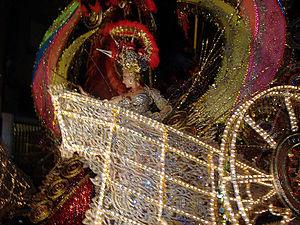
Le carnaval de Santa Cruz de Tenerife, situé dans la capitale de l´île de Tenerife, la plus grande de l´archipel des Canaries, est considéré comme étant le deuxième carnaval le plus populaire du monde après celui de la ville de Rio de Janeiro est même jumelé à celui-ci pour cette raison. Chaque année, les festivités durent un mois, le plus souvent de fin janvier à fin février et font descendre dans les rues des milliers de personnes, surtout début février, lors de la grande semaine principale de l´événement. Le tourisme est à ce moment-là aussi important que celui présent en été.
Santa Cruz de Tenerife est une commune de la province de Santa Cruz de Tenerife, dont elle est la capitale, dans la communauté autonome des Îles Canaries en Espagne. Elle est située au nord-est de l'île de Tenerife, île la plus peuplée des îles Canaries.
Cette liste des principaux carnavals recense les principaux carnavals dans le monde, de par leur notoriété, leur retentissement international et/ou nombre de participants.